Gubazes II of Lazica

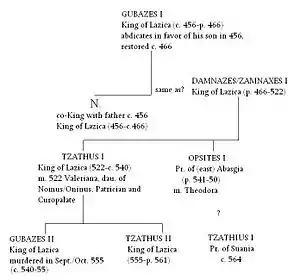
Toumanoff's tentative reconstruction of the family tree of the kings of Lazica.

Gubazes was of Byzantine descent through his mother, Valeriana. Tzathius' marriage to Valeriana seems to be the earliest recorded marriage between the Lazic and Byzantine elites. The custom of marrying Byzantine women, usually from the senatorial aristocracy, was common among the Lazic royalty: his uncle, the "king" Opsites (it is unknown when exactly he reigned), was married to a Byzantine noblewoman named Theodora. It is known that Gubazes had a younger brother, Tzath, who succeeded him on the throne, and an unnamed sister. Gubazes was married and had children, but neither the name of his wife nor of his offspring is known. The name of Gubazes's father is not known from the ancient annals. Professor Cyril Toumanoff, a specialist in Caucasian history and genealogy, has hypothesized that Gubazes was a son and direct successor of the king Tzath I, and that Opsites, his uncle, never actually ruled as a king.